Espoo

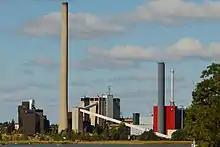
The Suomenoja power plant

The office of a municipal manager was introduced to the rural municipalities in Finland through the 1948 municipal law, but in Espoo this office was only first fulfilled in 1962, one year before Espoo became a market town. Before this, the duties of the municipal manager were handled by the speaker of the municipal council.